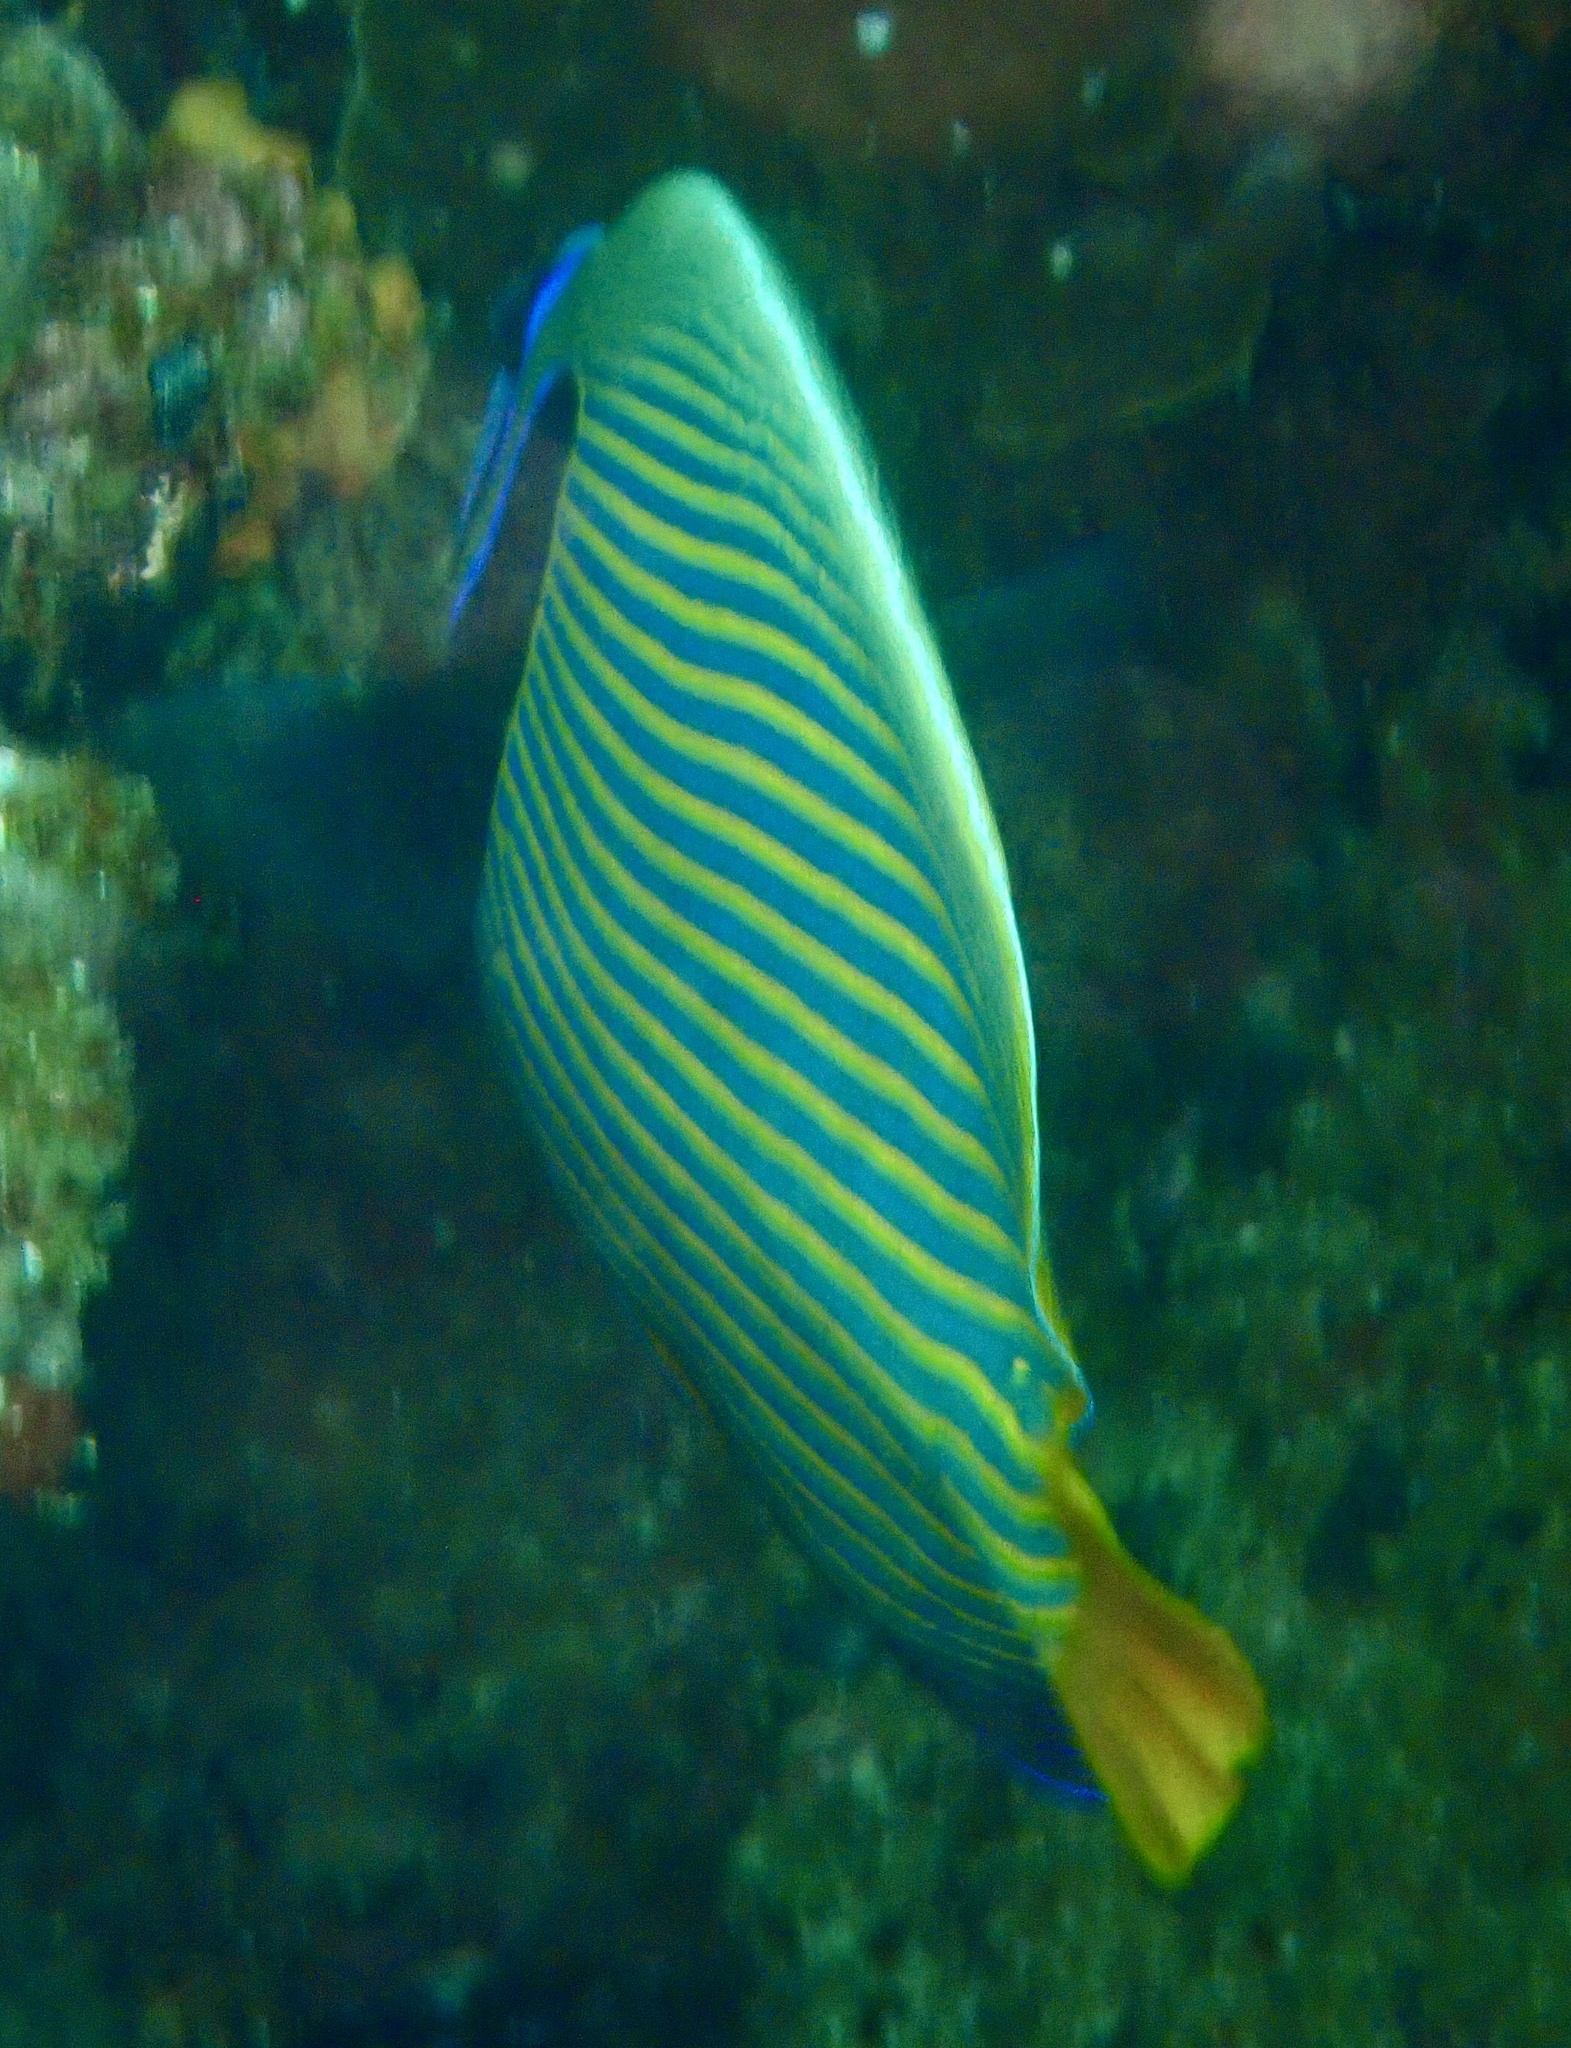
Pomacanthus imperator (Emperor Angelfish)